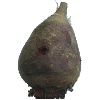
Label: beetroot